Sugababes

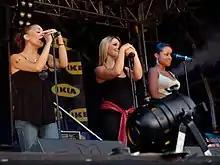
The second Sugababes line-up in May 2005.

The group's third album, "Three", was released in late 2003 and reached number 3 on the UK Albums Chart, earning the group a BRIT Award nomination for Best Album. Certified double Platinum, it has sold 855,000 copies to date. The album was preceded by lead single "Hole in the Head", which became the group's third UK number 1 single. It also reached number 2 in Ireland, the Netherlands and Norway, and became the Sugababes' first (and to date only) single to chart in the United States, reaching number 96 on the "Billboard" Hot 100. Follow-up single "Too Lost in You" appeared on the soundtrack to the film "Love Actually" and went top ten in Germany, the Netherlands, Norway and the UK. The album's third single, "In the Middle", was released in 2004 and garnered the group another BRIT Award nomination for Best Single; like its successor, the ballad "Caught in a Moment", it went to number 8 on the UK Singles Chart. In 2004, the trio sang on the Band Aid 20 remake of "Do They Know It's Christmas?", which went to number 1 in the UK in December.